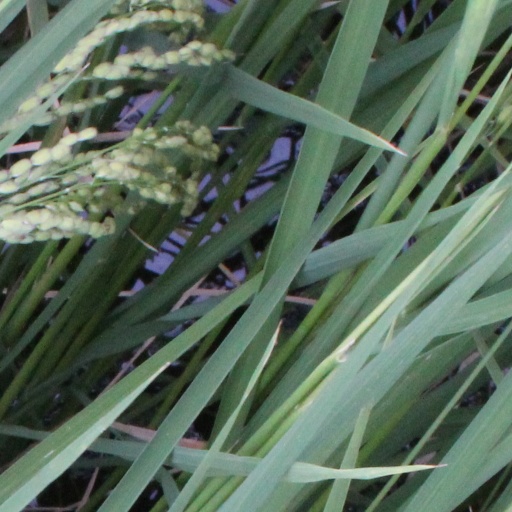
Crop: rice